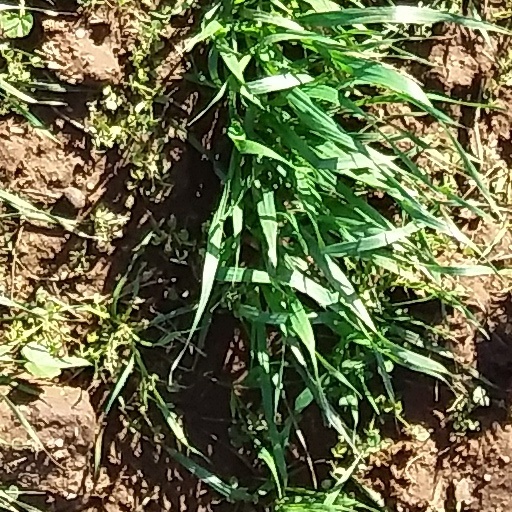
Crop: wheat